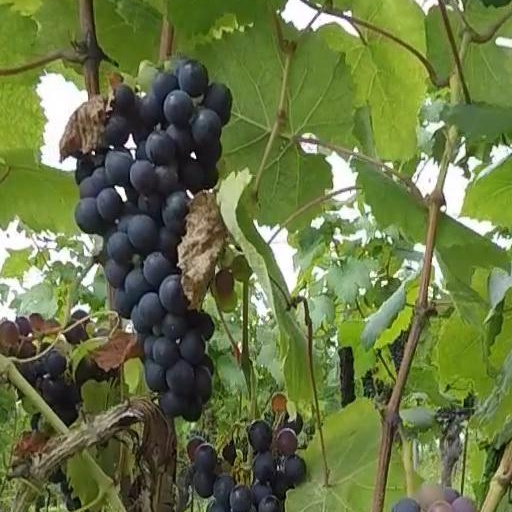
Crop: grape